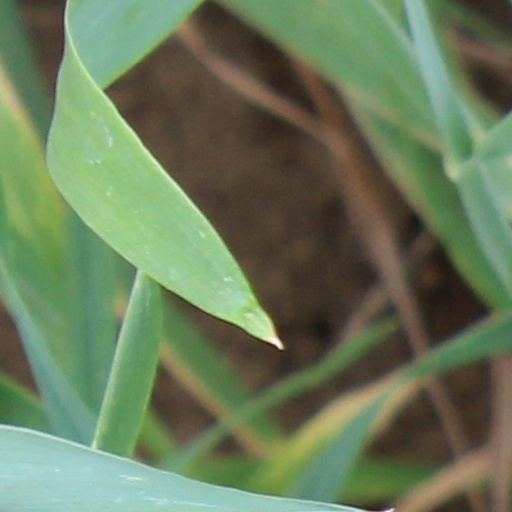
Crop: wheat